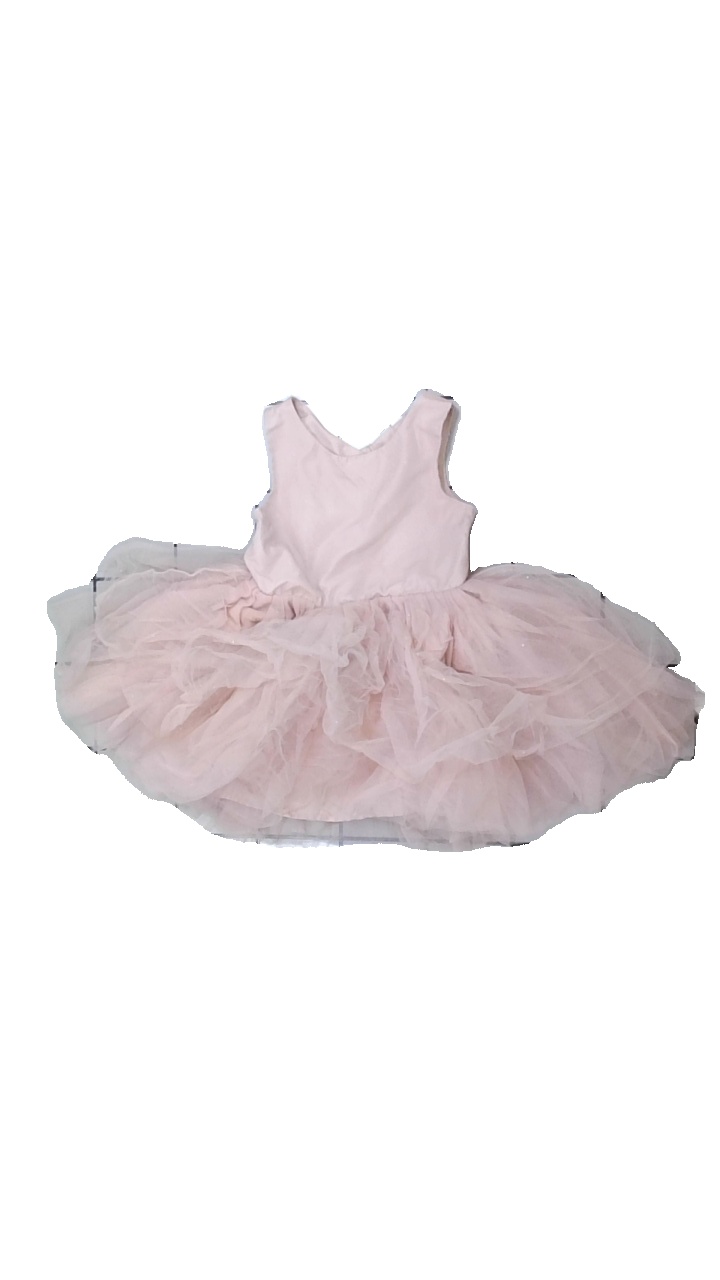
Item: Dress (Children)
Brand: H&m
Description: klänning med glitter
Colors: Pink
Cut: C-collar
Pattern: Glitter
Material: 100% polyester
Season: All
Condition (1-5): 4
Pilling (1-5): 4
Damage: smuts fläckar
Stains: Minor
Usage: Reuse
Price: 50-100